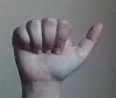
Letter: dhad